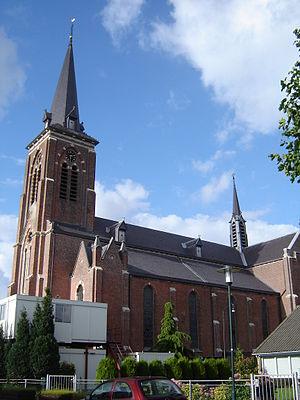
Lamswaarde est un village appartenant à la commune néerlandaise de Hulst, situé dans la province de la Zélande, en Flandre zélandaise. En 2009, le village comptait 654 habitants.